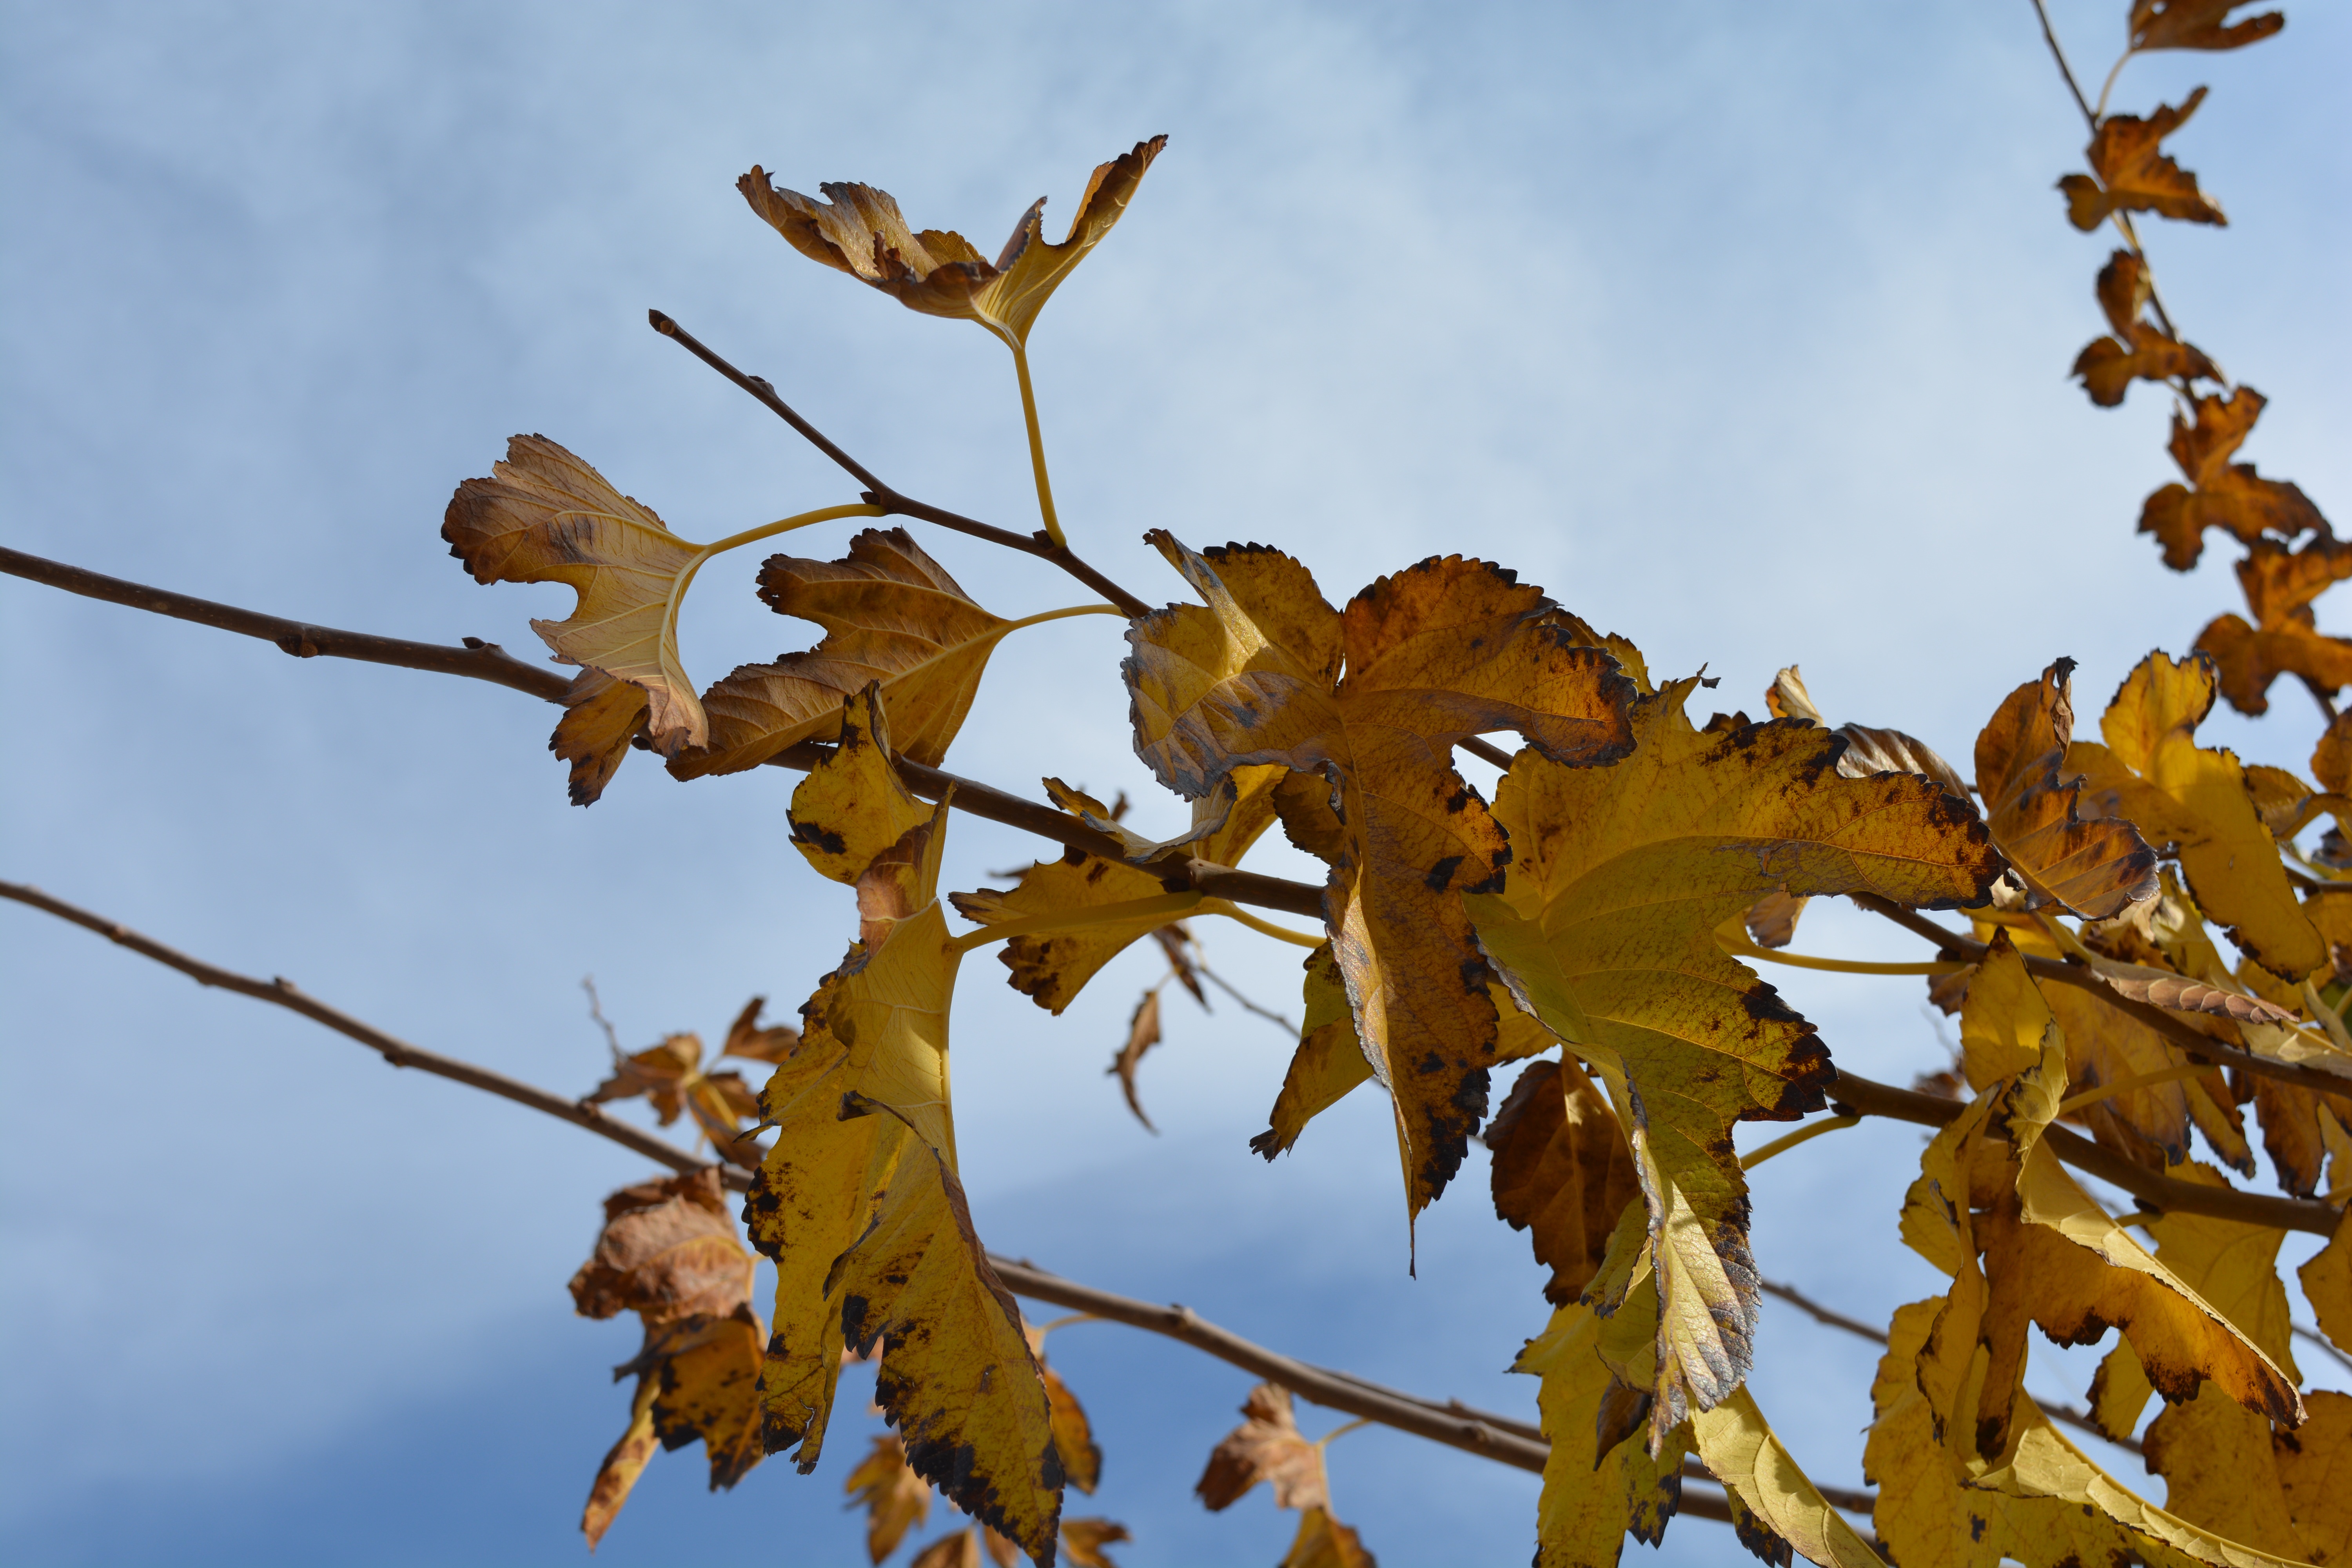
tree, nature, branch, plant, grape, sunlight, leaf, flower, produce, autumn, yellow, flora, season, twig, leaves, vegetation, flowering plant, plant stem, woody plant, land plant